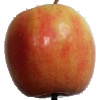
Label: apple_pink_lady